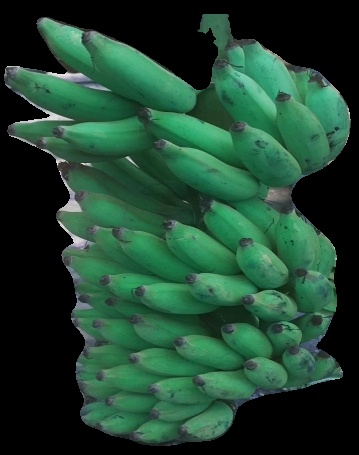
Variety: elakki-bale
Grade: grade2